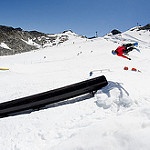
Scene: Outdoor